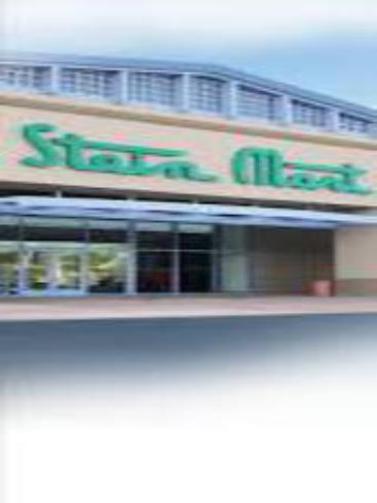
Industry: Others